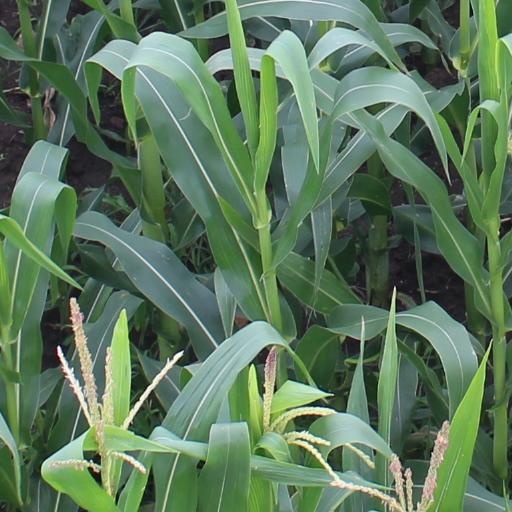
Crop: maize; corn